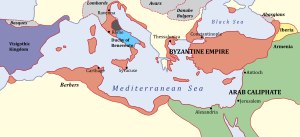
Konstans 2. / Liv og virke / Vejen til magten
Det Byzantinske Rige ca. 650
Konstans II Herakleios var en østromersk kejser fra 641 til sin død.